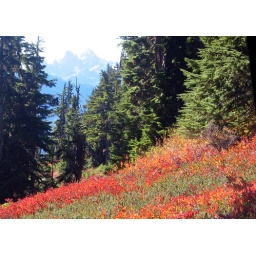
red meadows near sky pilot